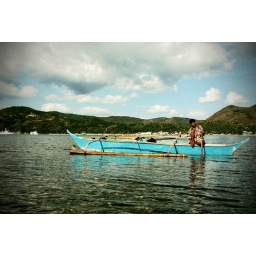
A man rests on his boat at the beach in Anilao, Batangas.